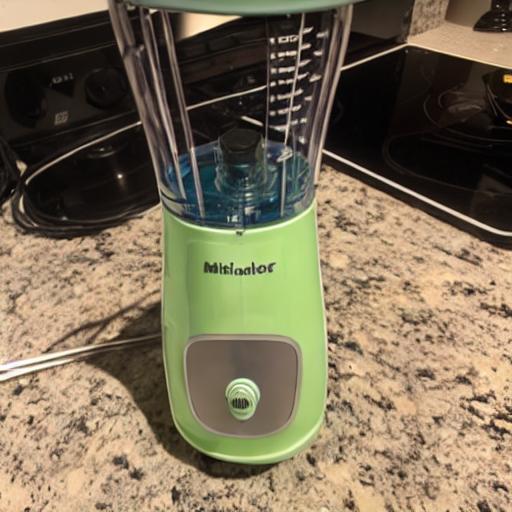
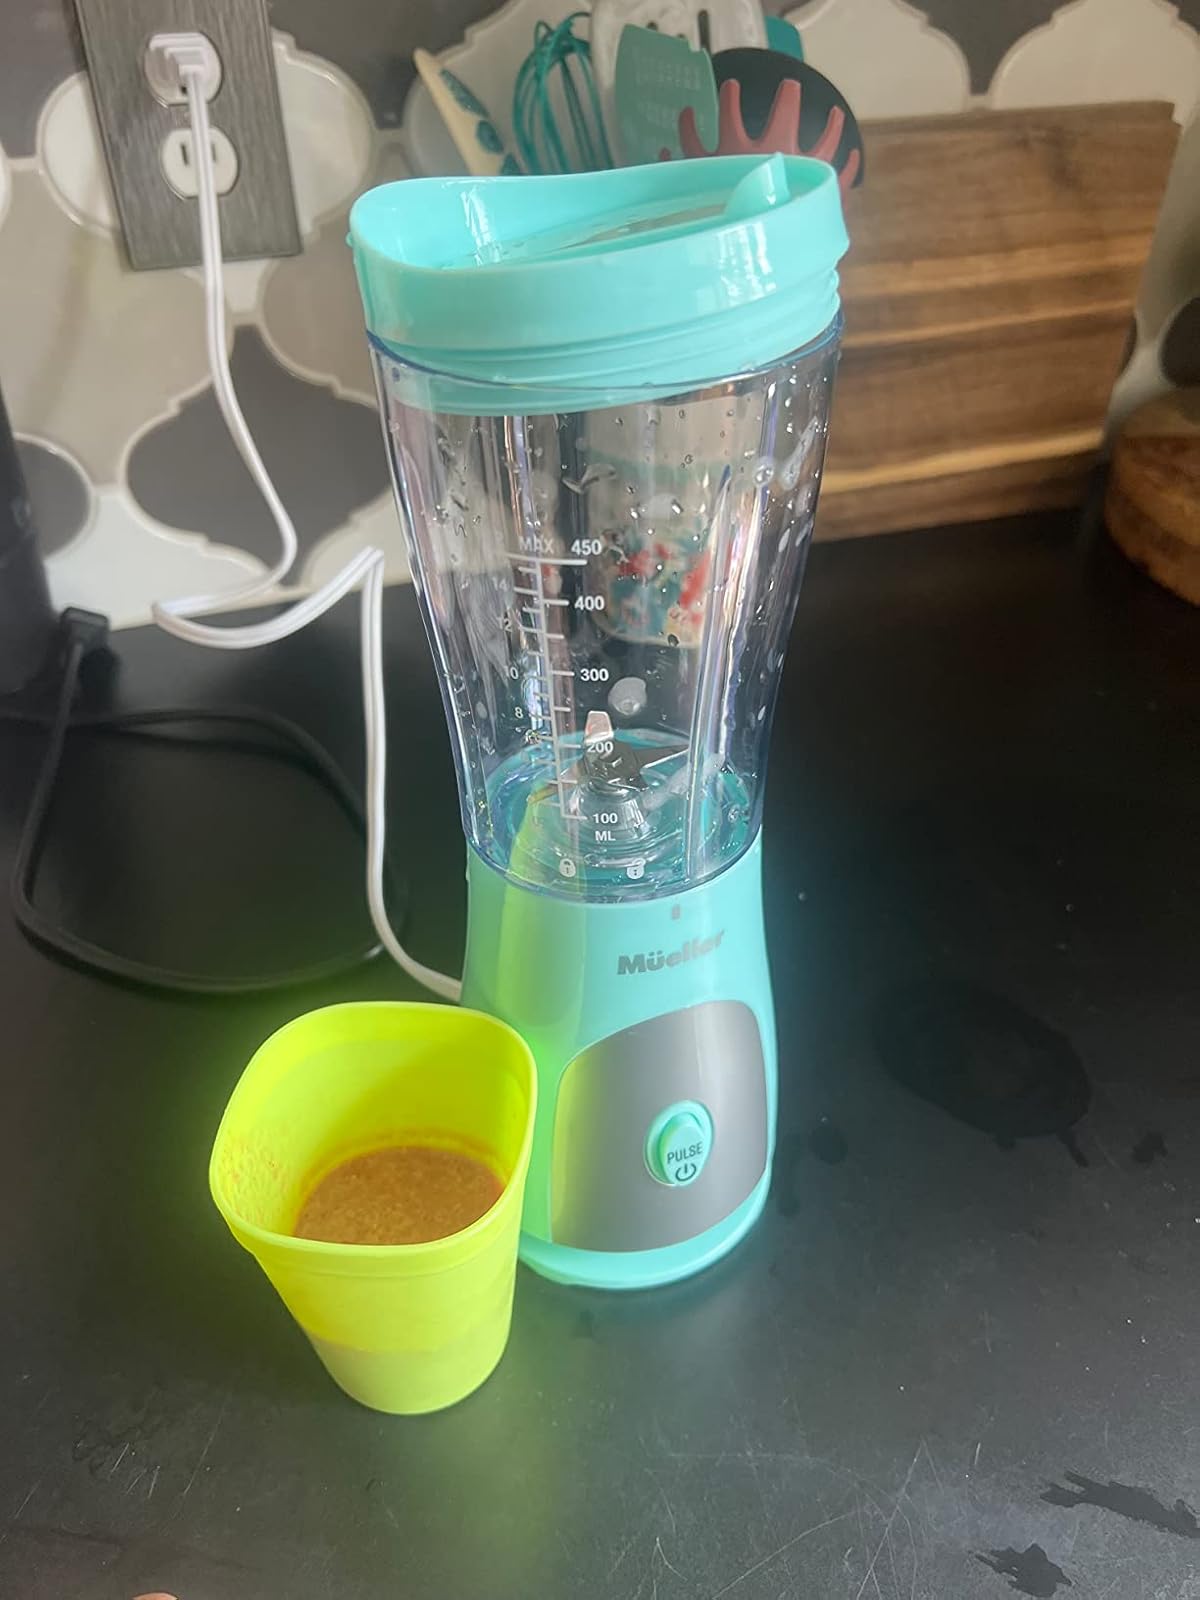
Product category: items_blender
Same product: no